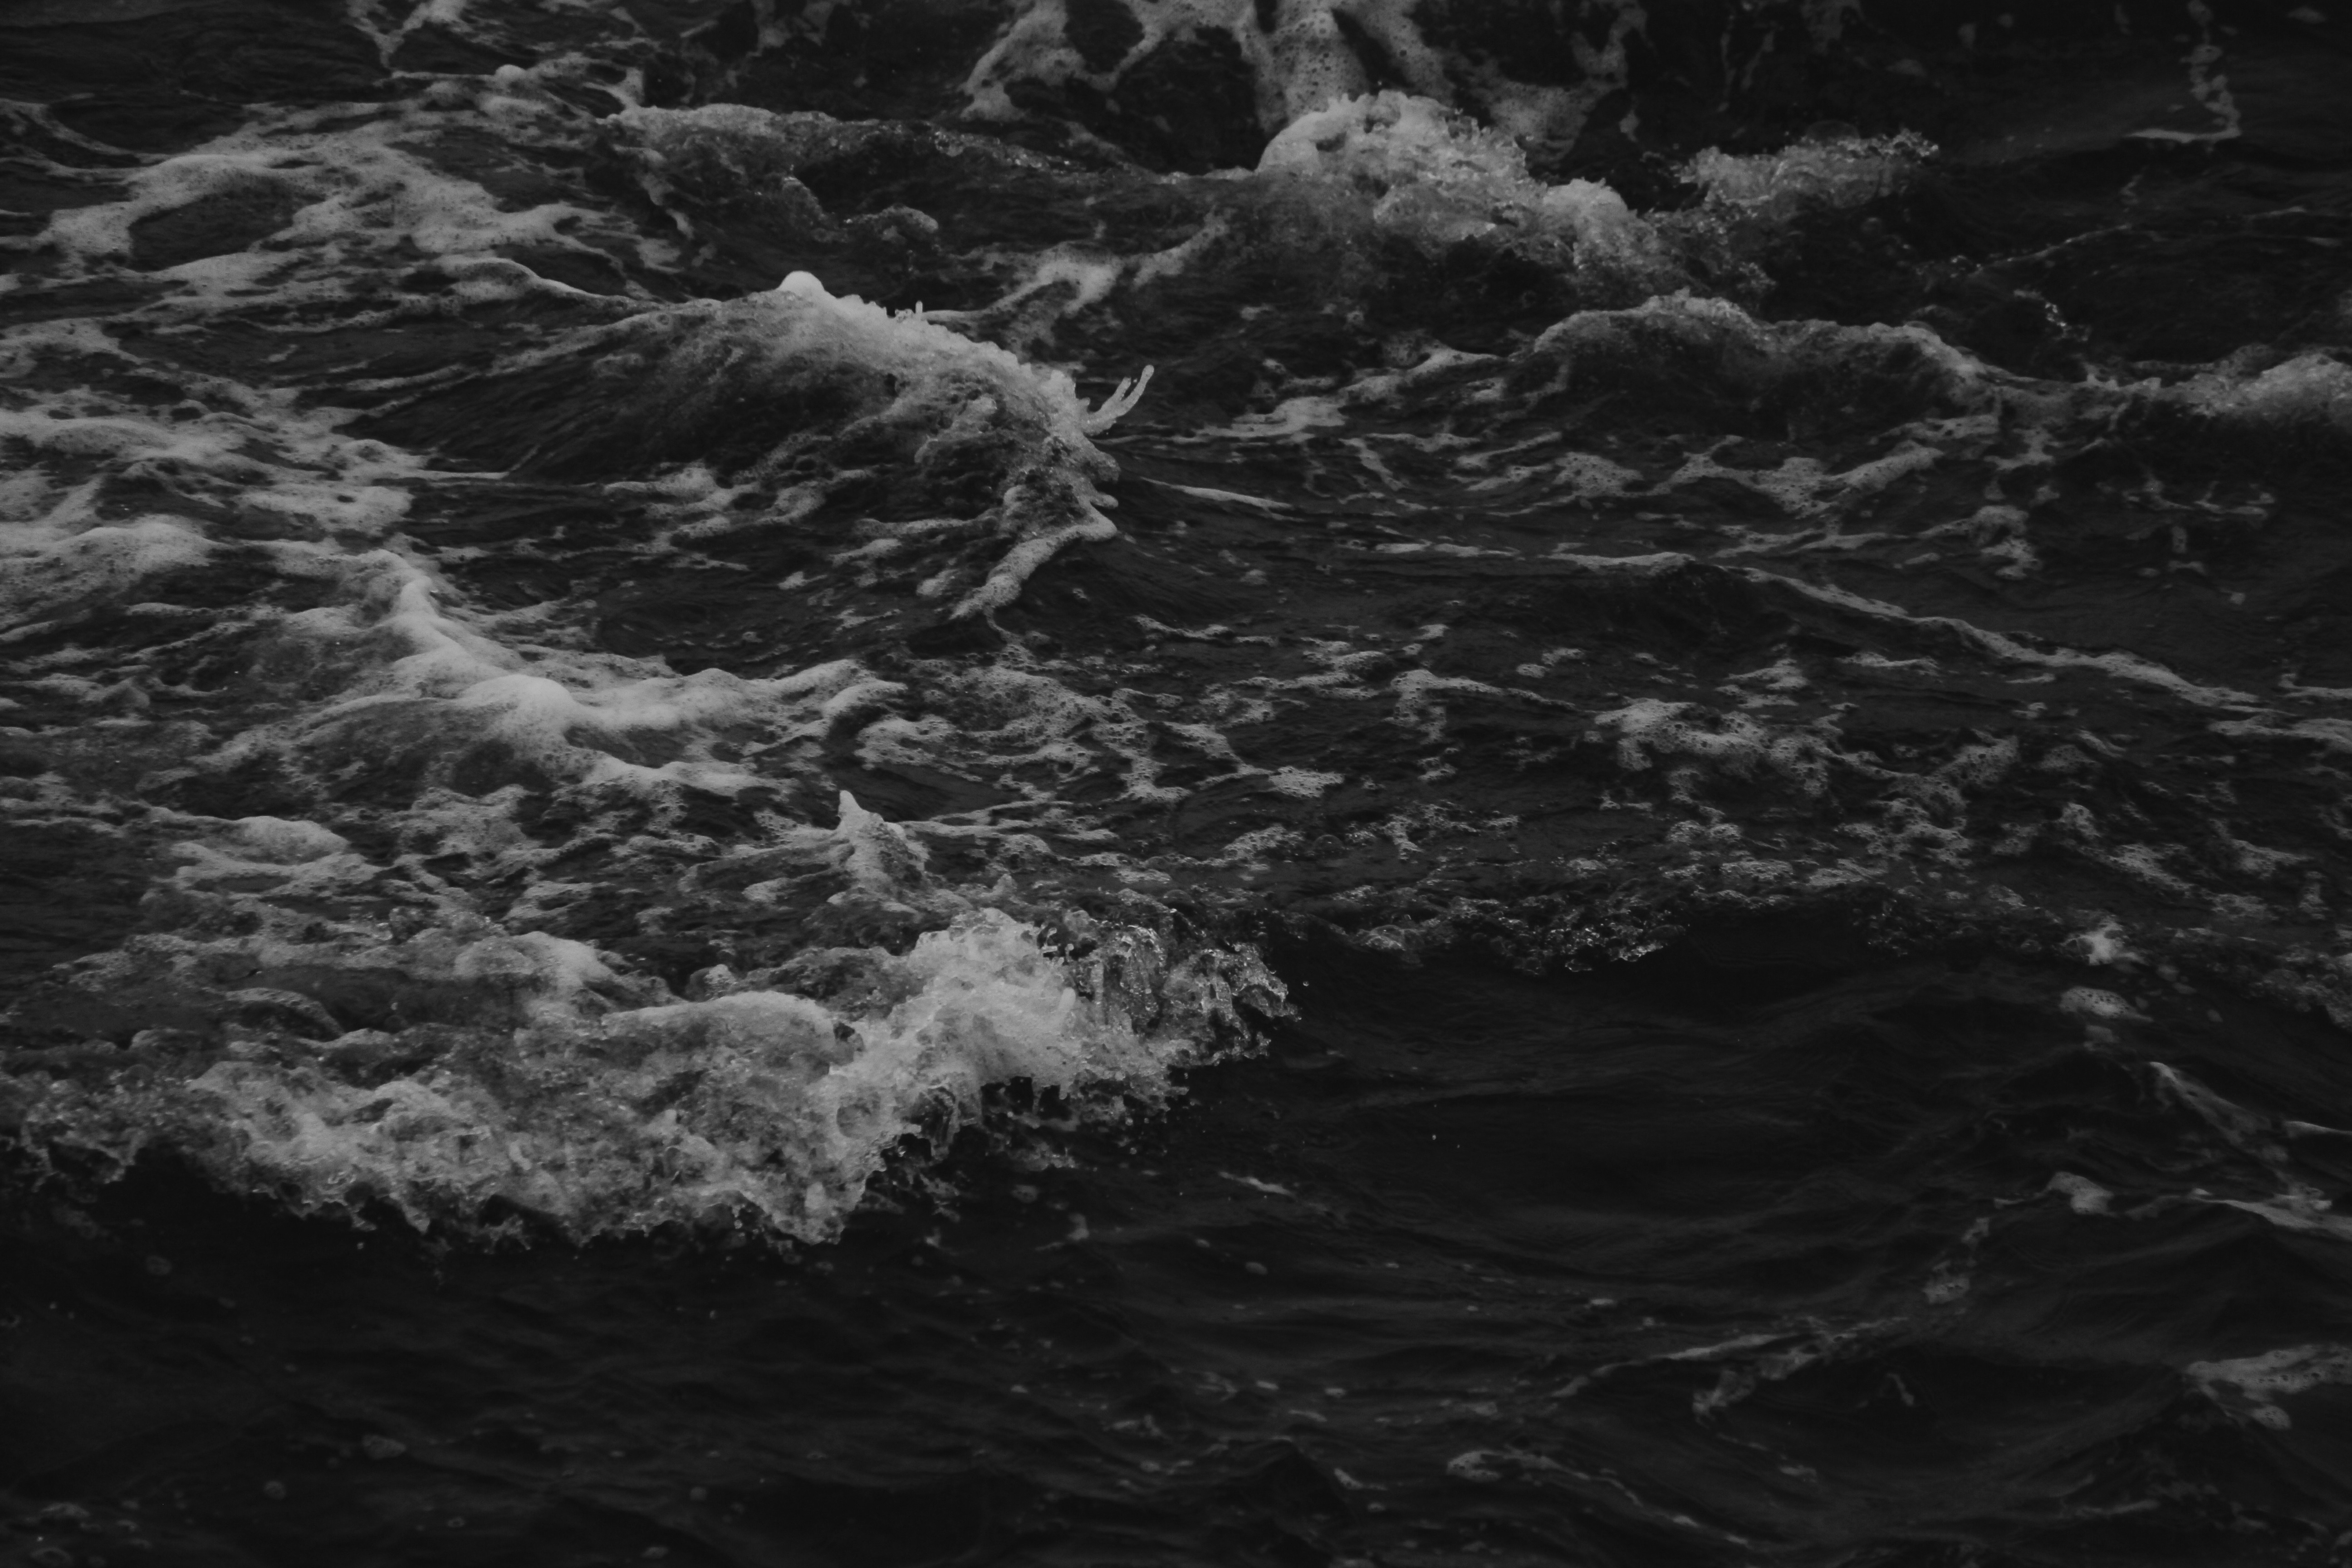
rock, black and white, wave, darkness, black, monochrome, monochrome photography, geological phenomenon